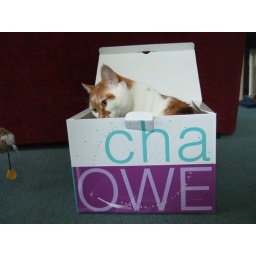
Smaller cat in box